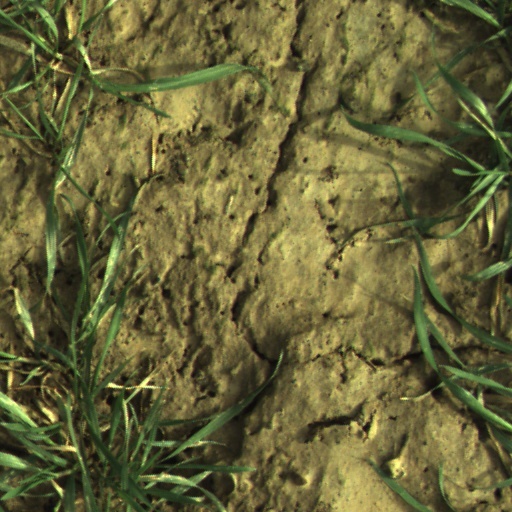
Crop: wheat